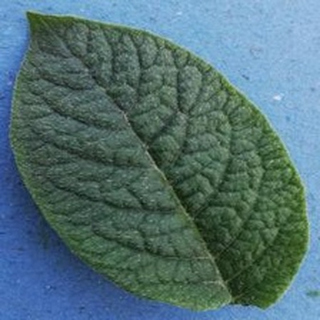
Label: healthy_potato